Role-playing video game

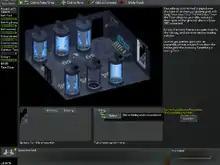
The graphical roguelike-like "NEO Scavenger" has text on the right indicating what events have transpired, and gives the players options (bottom) based on their character's abilities. At left is the character's current stats.

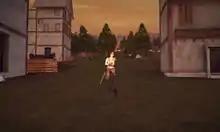
Starting in the mid-1990s with the advent of 3D graphics accelerators, real-time first- and third-person polygonal graphics also became common in CRPGs. Pictured here is "Sintel The Game".

Earlier role-playing video games used a two-dimensional top-down view or tile-based first-person view. Early action-based role-playing games often used a side-scrolling view. Most notably since "Ultima Underworld" (1992), role-playing games started implementing true three-dimensional (3D) graphics, where players typically navigate the game world from a first or third-person perspective. However, an isometric or aerial top-down perspective is common in party-based RPGs, in order to give the player a clear view of their entire party and their surroundings.